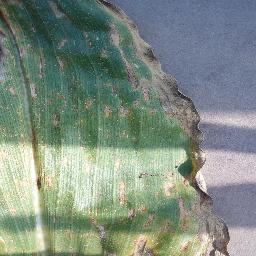
Label: Corn_(Maize)___Gray_Leaf_Spot_(Cercospora)